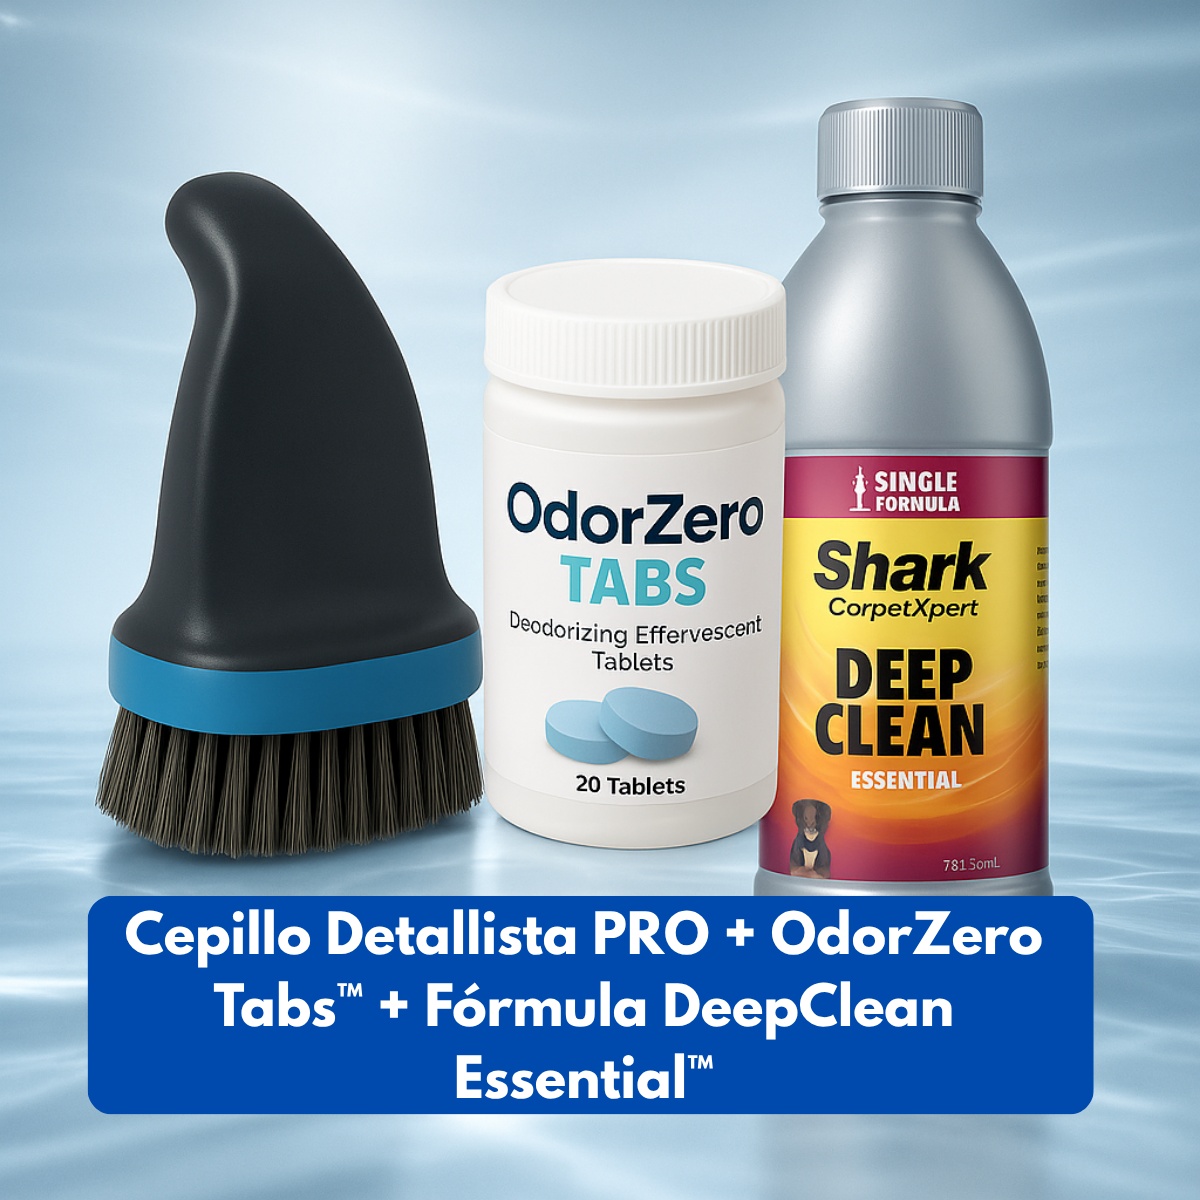
PACK PREMIUM  - DEEP CLEAN + ODORZERO TABS + CEPILLO MULTIUSO
Brand: Betwen
Category: Home & Garden > Household Supplies > Household Cleaning Supplies > Household Cleaning Products > Pet Odor & Stain Removers